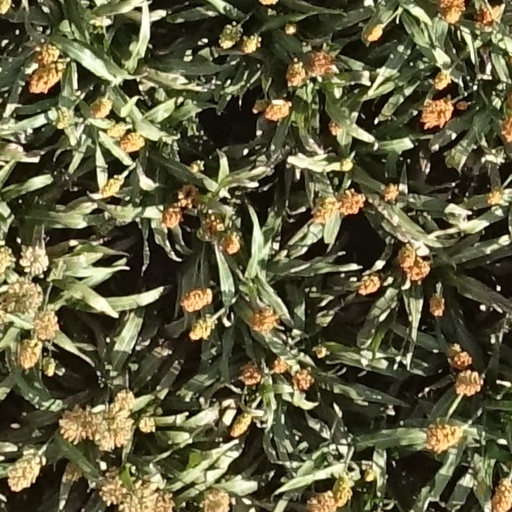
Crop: sorghum